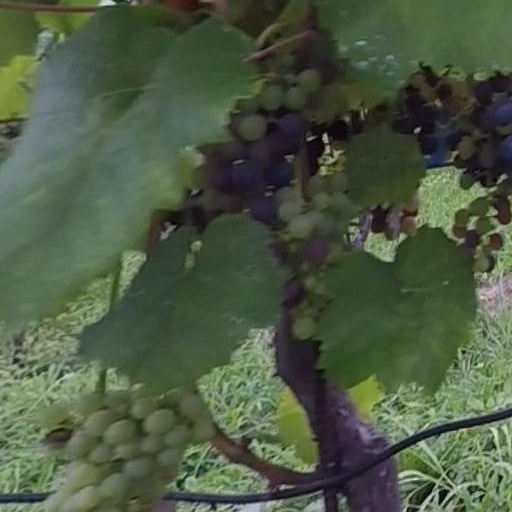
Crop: grape